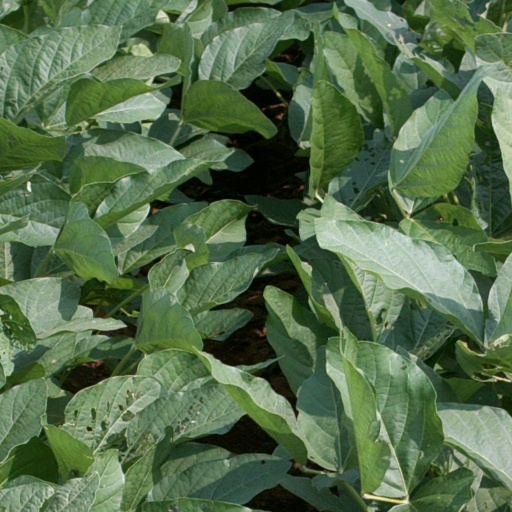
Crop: soybean